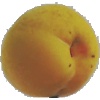
Label: Peach 2